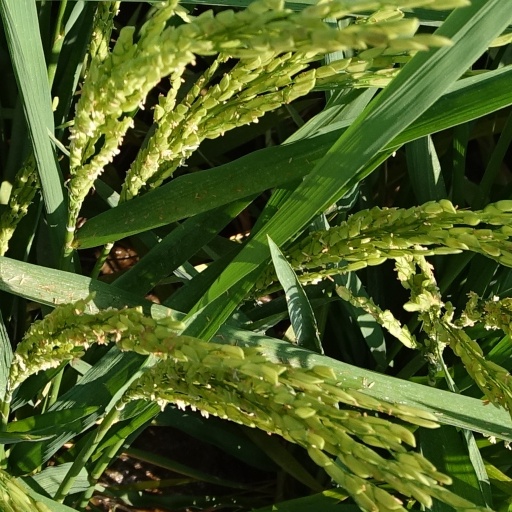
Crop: rice